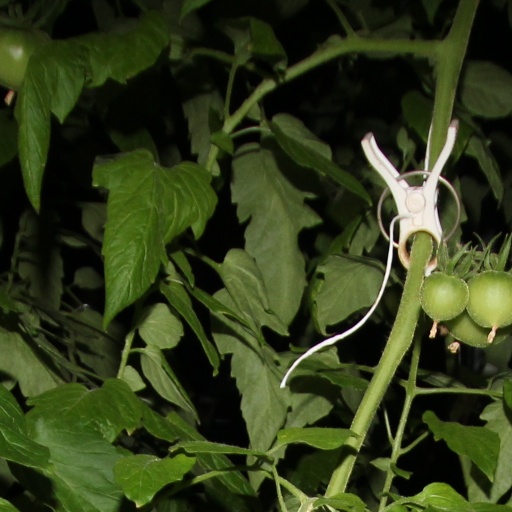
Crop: tomato